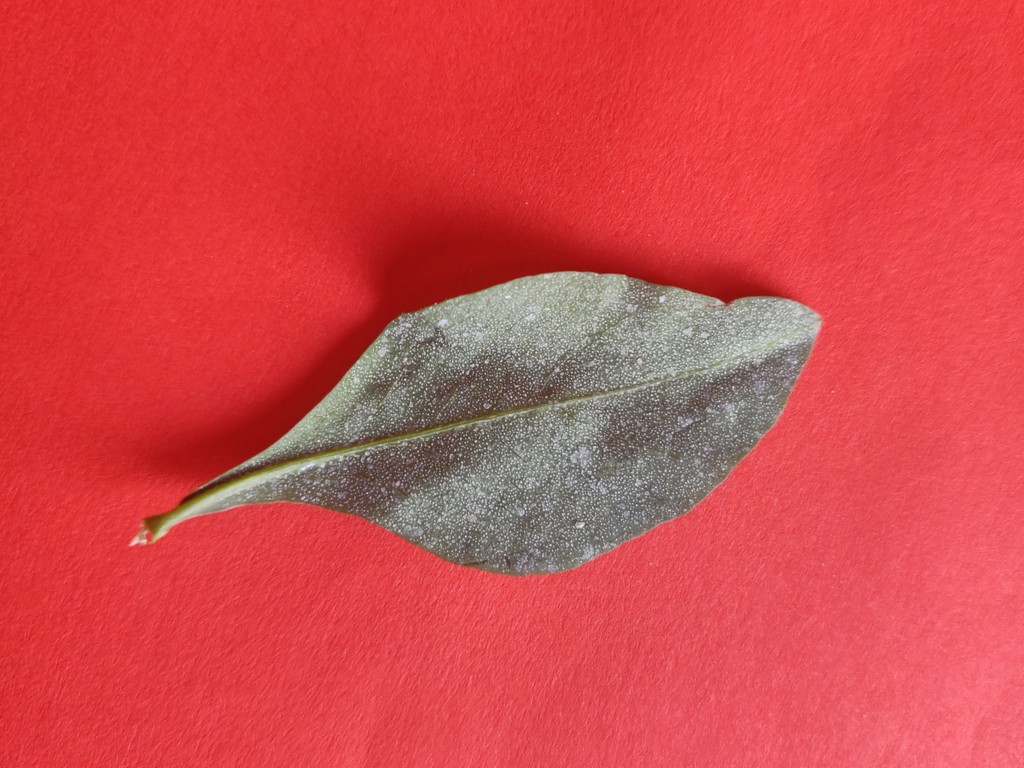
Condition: Healthy
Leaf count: single
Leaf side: back